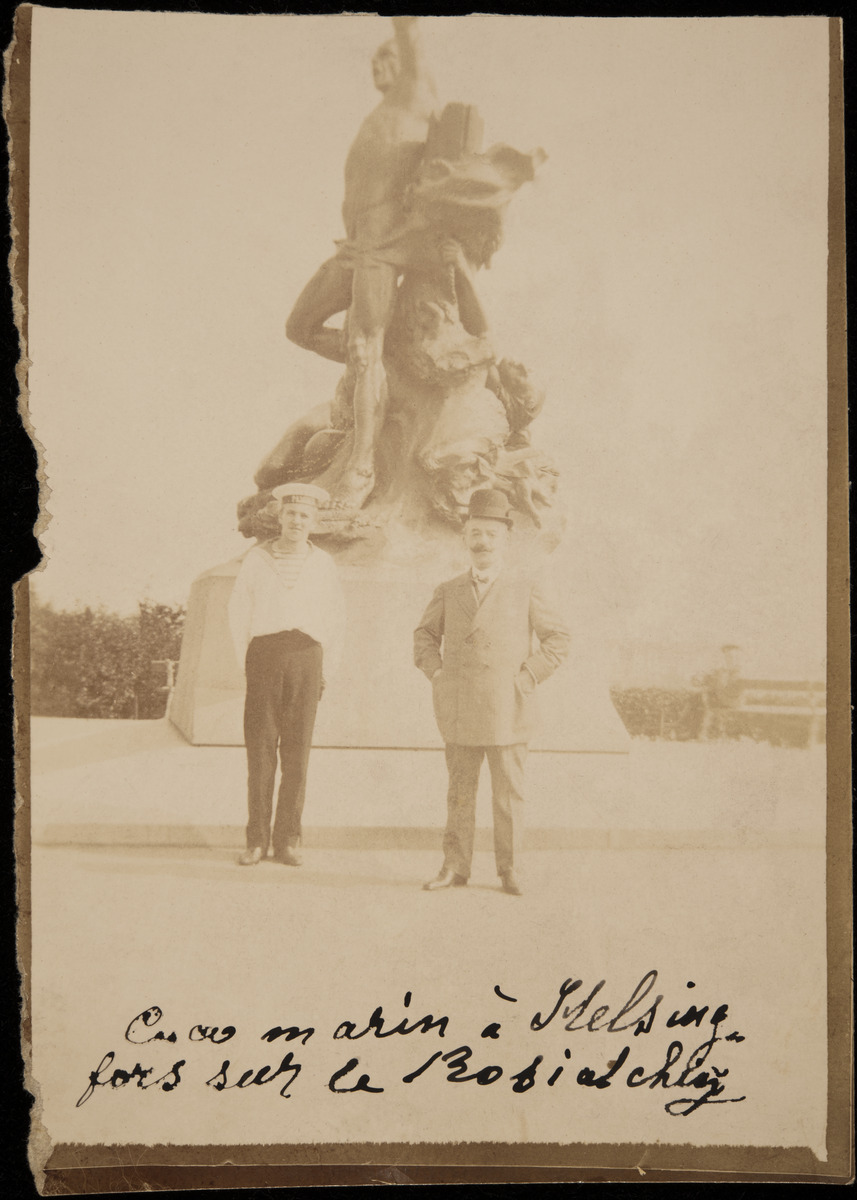
Constantin Grünberg (1860-1918) ja tuntematon merimies Haaksirikkoiset-veistoksen edessä
sisällön kuvaus: Constantin Grünberg (1860-1918) ja tuntematon merimies Haaksirikkoiset-veistoksen edessä. mustavalkoinen
Ajankohta: kuvausaika 1900 n
Paikka: Suomi, Uusimaa, Helsinki, Ullanlinna Helsinki, Tähtitornin vuori
Aiheet: veistokset, merimiehet